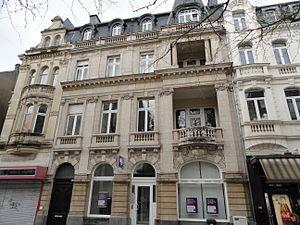
La rue de l'Alzette est une des principales rues d'Esch-sur-Alzette, seconde ville du grand duché de Luxembourg par le nombre de ses habitants.